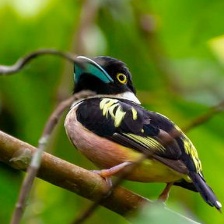
Species: BLACK AND YELLOW BROADBILL
Scientific name: EURYLAIMUS OCHROMALUS